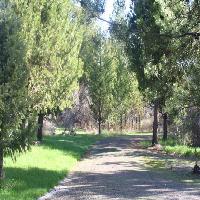
Weather: sun or clear